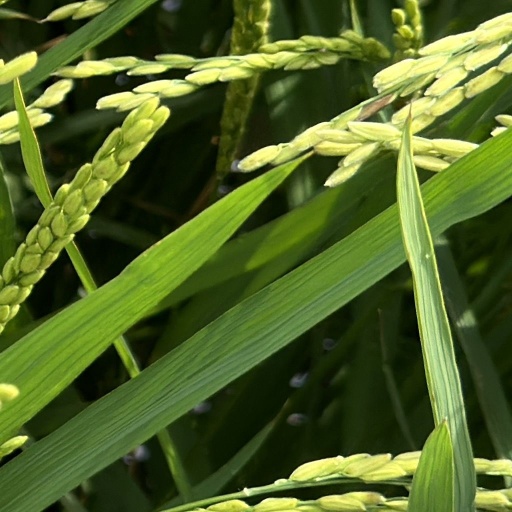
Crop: rice